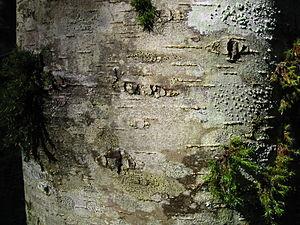
Alnus rubra, l'Aulne rouge, est une espèce d'arbre à feuilles caduques de la famille des Betulaceae. Elle est originaire de la côte ouest de l’Amérique du Nord. Son nom provient de la couleur rouge que peut prendre son écorce une fois entaillée.